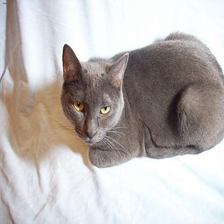
Species: cat
Breed: Russian Blue